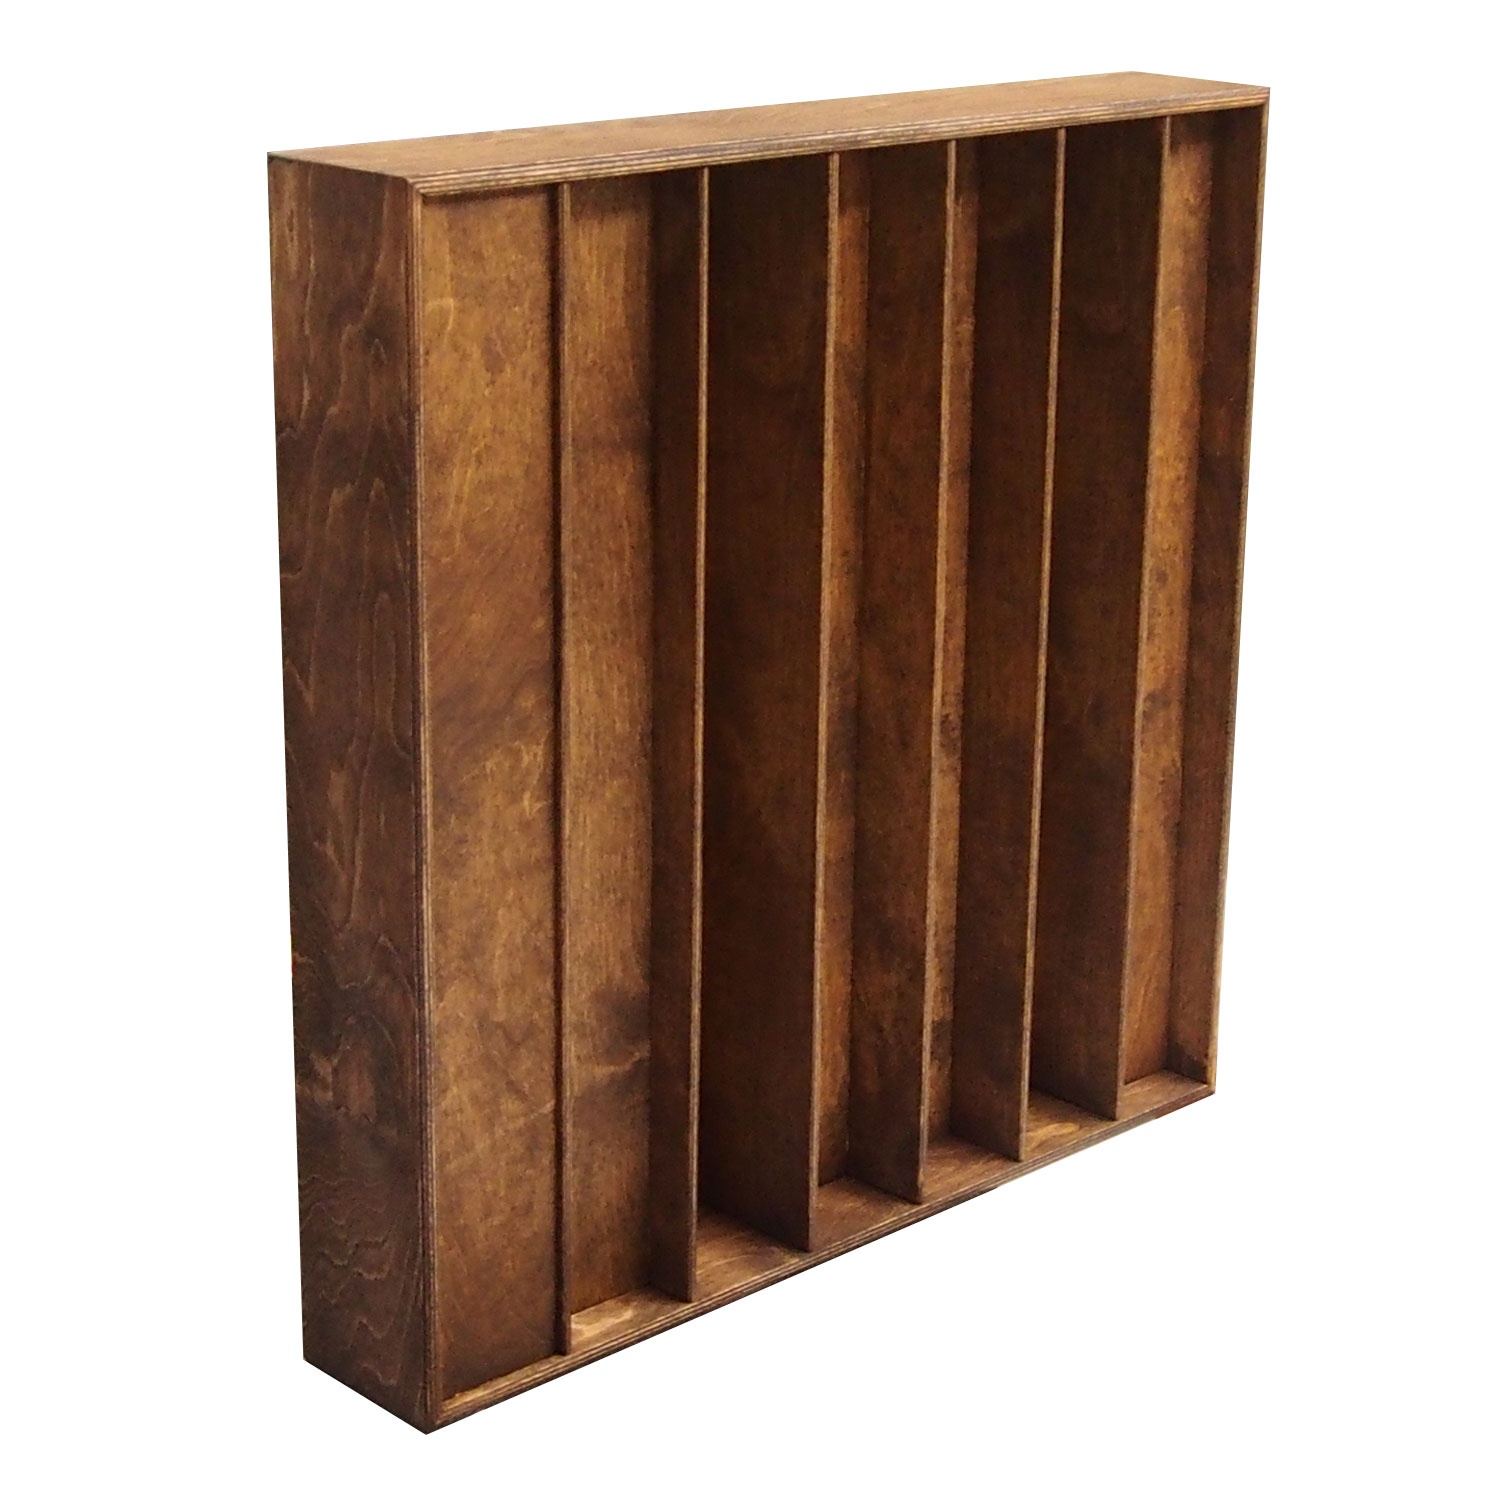
Mega Acoustic QRD 1D
Brand: Mega Acoustic
Mega Acoustic QRD 1D – a Schroeder diffuser, 60 x 60 x 10 cm, designed for sound diffusion. QRD 1D is a sound diffuser based on the quadratic residue sequence of number 7, intended for improving room acoustics. Its dimensions are 60 x 60 x 10 cm, and the effective diffusion range covers frequencies from 550 to 4000 Hz. The QRD 1D diffuser is designed to provide optimal sound distribution in the room, which helps to eliminate unwanted reflections and improve listening clarity. Thanks to its cubic structure and solid materials, this product is durable and resistant to damage. It is ideally suited for applications in recording studios, rehearsal rooms, offices, as well as in private listening rooms. Main Features QRD 1D Diffusion frequency range: 550 – 4000 Hz Reverberation reduction Specifications QRD 1D Color: Palisander Dimensions: 60 × 60 × 10 cm Weight: 9 kg
Category: Hardware > Building Materials > Sound Dampening Panels & Foam > Diffusers